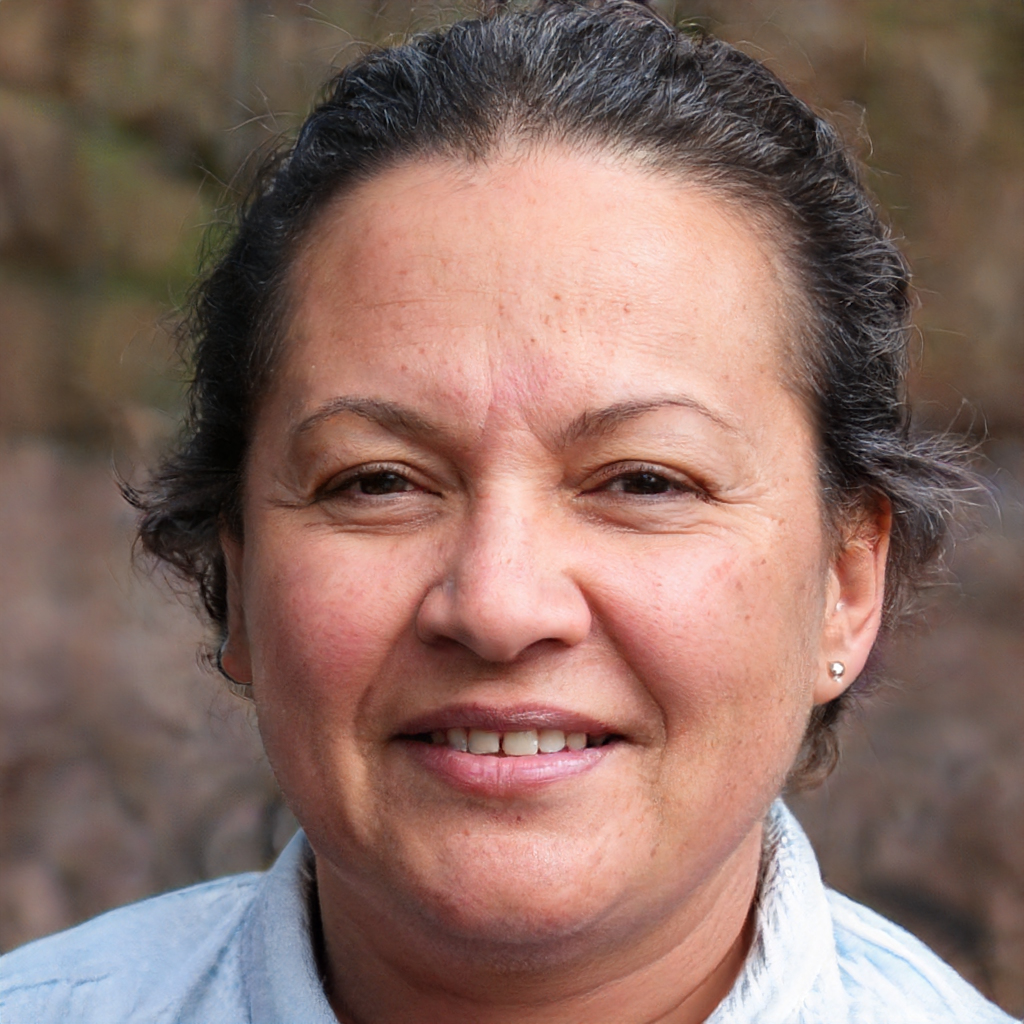
Portrait style: Real Portrait